Earl Bamber

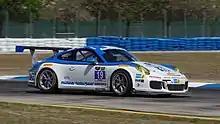
Bamber racing at the Sebring International Raceway during the 2014 GT America Series.

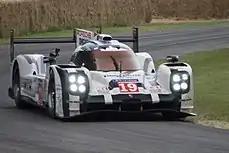
The #19 Porsche 919 Hybrid Bamber co-drove with Hülkenberg and Tandy to win the 2015 24 Hours of Le Mans

Bamber raced with FACH Auto Tech in the Porsche Supercup alongside Porsche Carrera Cups of Germany and Asia with Team 75 Bernhard and LKM Racing, respectively. After ten rounds in the Supercup, Bamber won the drivers championship with 155 points, ahead of Kuba Giermaziak on 132 points, becoming the first New Zealander to win the Porsche Supercup title and the first rookie to do so. After seven of the ten races, the FACH Auto Tech driver had already won the rookie classification. He dominated the Porsche Carrera Cup Asia season on his way to retaining the title as he won eight out of the ten races that he competed in despite missing two races in Zhuhai due to his concurrent commitments in Porsche Supercup and Porsche Carrera Cup Germany. With the support of Team 75 Bernhard, Bamber competed in ten out of eighteen rounds of the Porsche Carrera Cup Germany with two wins, five podiums and three fastest laps. He left the series holding second position in the Drivers Championship and was seventh overall at the end of the season. Bamber also replaced the injured Richard Lietz in the Porsche 911 RSR at the Petit Le Mans in the United SportsCar Championship, joining Porsche works drivers Patrick Long and Michael Christensen. Their second place ensured team Porsche North America, run by Core Autosport, won the manufacturers title in the championship.